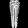
Label: Trouser